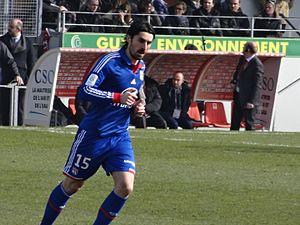
Match de football (Ligue 1) entre le Stade brestois 29 et l'Olympique lyonnais, le 3 mars 2013